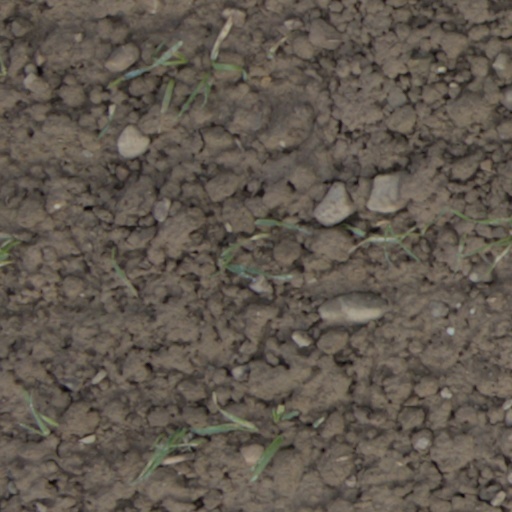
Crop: wheat